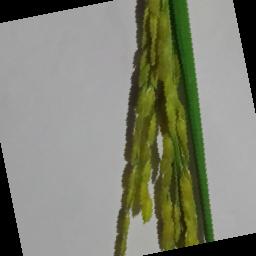
Label: Rice___Neck_Blast